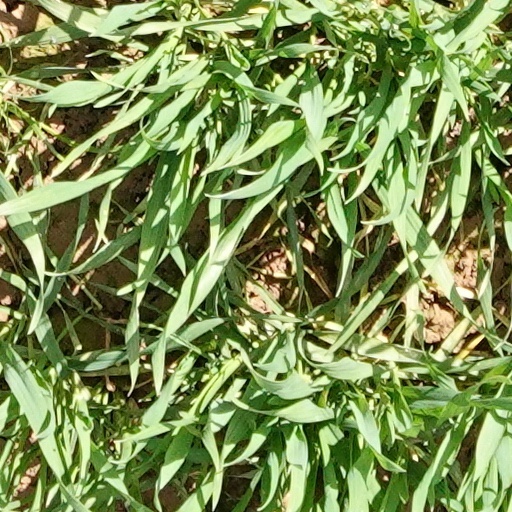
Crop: wheat